1924 Notre Dame Fighting Irish football team

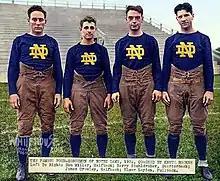
Notre Dame backfield, fltr: Don Miller, Harry Stuhldreher, Jim Crowley, and Elmer Layden

The following chart provides a visual depiction of Notre Dame's lineup during the 1924 season with games started at the position reflected in parentheses. The chart mimics a Notre Dame Box on offense.